Military history of the Mi'kmaq

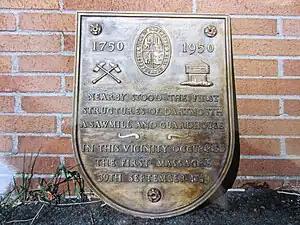
Plaque to Raid on Dartmouth (1749) and the blockhouse that was built in response (1750), Dartmouth Heritage Museum

Many Mi'kmaq warriors and French Officer Paul Marin de la Malgue were thwarted from helping to protect Louisbourg by Captain Donahew, who defeated them in the naval battle off Tatamagouche (and had earlier killed the Mi'kmaq chief of Cape Breton). In 1745, British colonial forces conducted the siege of Port Toulouse (St. Peter's) and then captured Fortress Louisbourg after a siege of six weeks. Weeks after the fall of Louisbourg, Donahew and Fones again engaged Marin, who was now nearing the Strait of Canso. Donahew and 11 of his men put ashore and were immediately surrounded by 300 Indians. The captain and five of his men were slain and the remaining six were taken prisoner. The Indians were said to have cut open Donahew's chest, sucked his blood, then eaten parts of him and his five companions. This tale significantly heightened the sense of gloom and frustration settling over the fortress. On July 19, the 12-gun provincial cruiser of Donavan's the Resolution sailed slowly into the harbour with her colours flying at half-mast. The horrifying tale of the fate of her captain, David Donahew, and five crew members spread rapidly through the fortress. Miꞌkmaw fighters remained outside Louisbourg, striking at those who went for firewood or food.